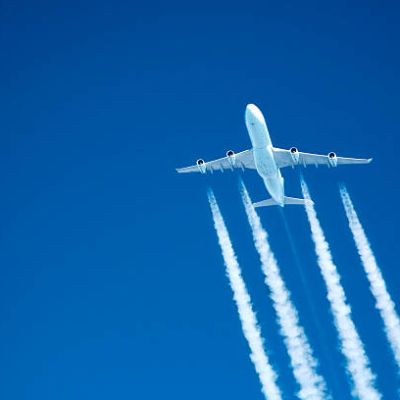
Cloud type: Contrail (Ct)